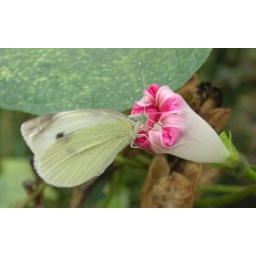
A butterfly stops on a pink-and-white morning glory flower in the afternoon, when the flower is nearly closed.